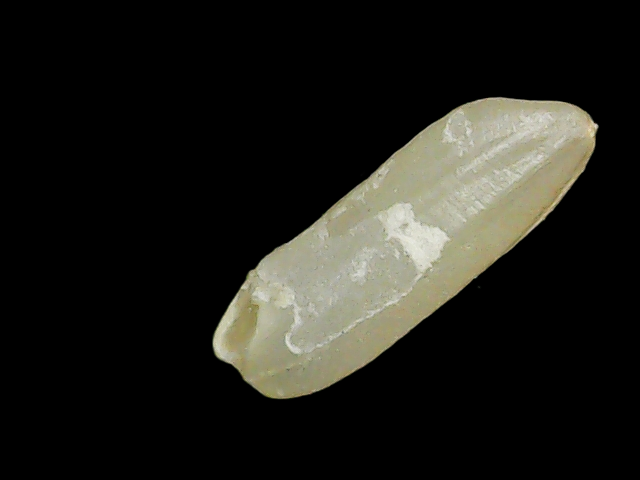
Rice variety: Binadhan26